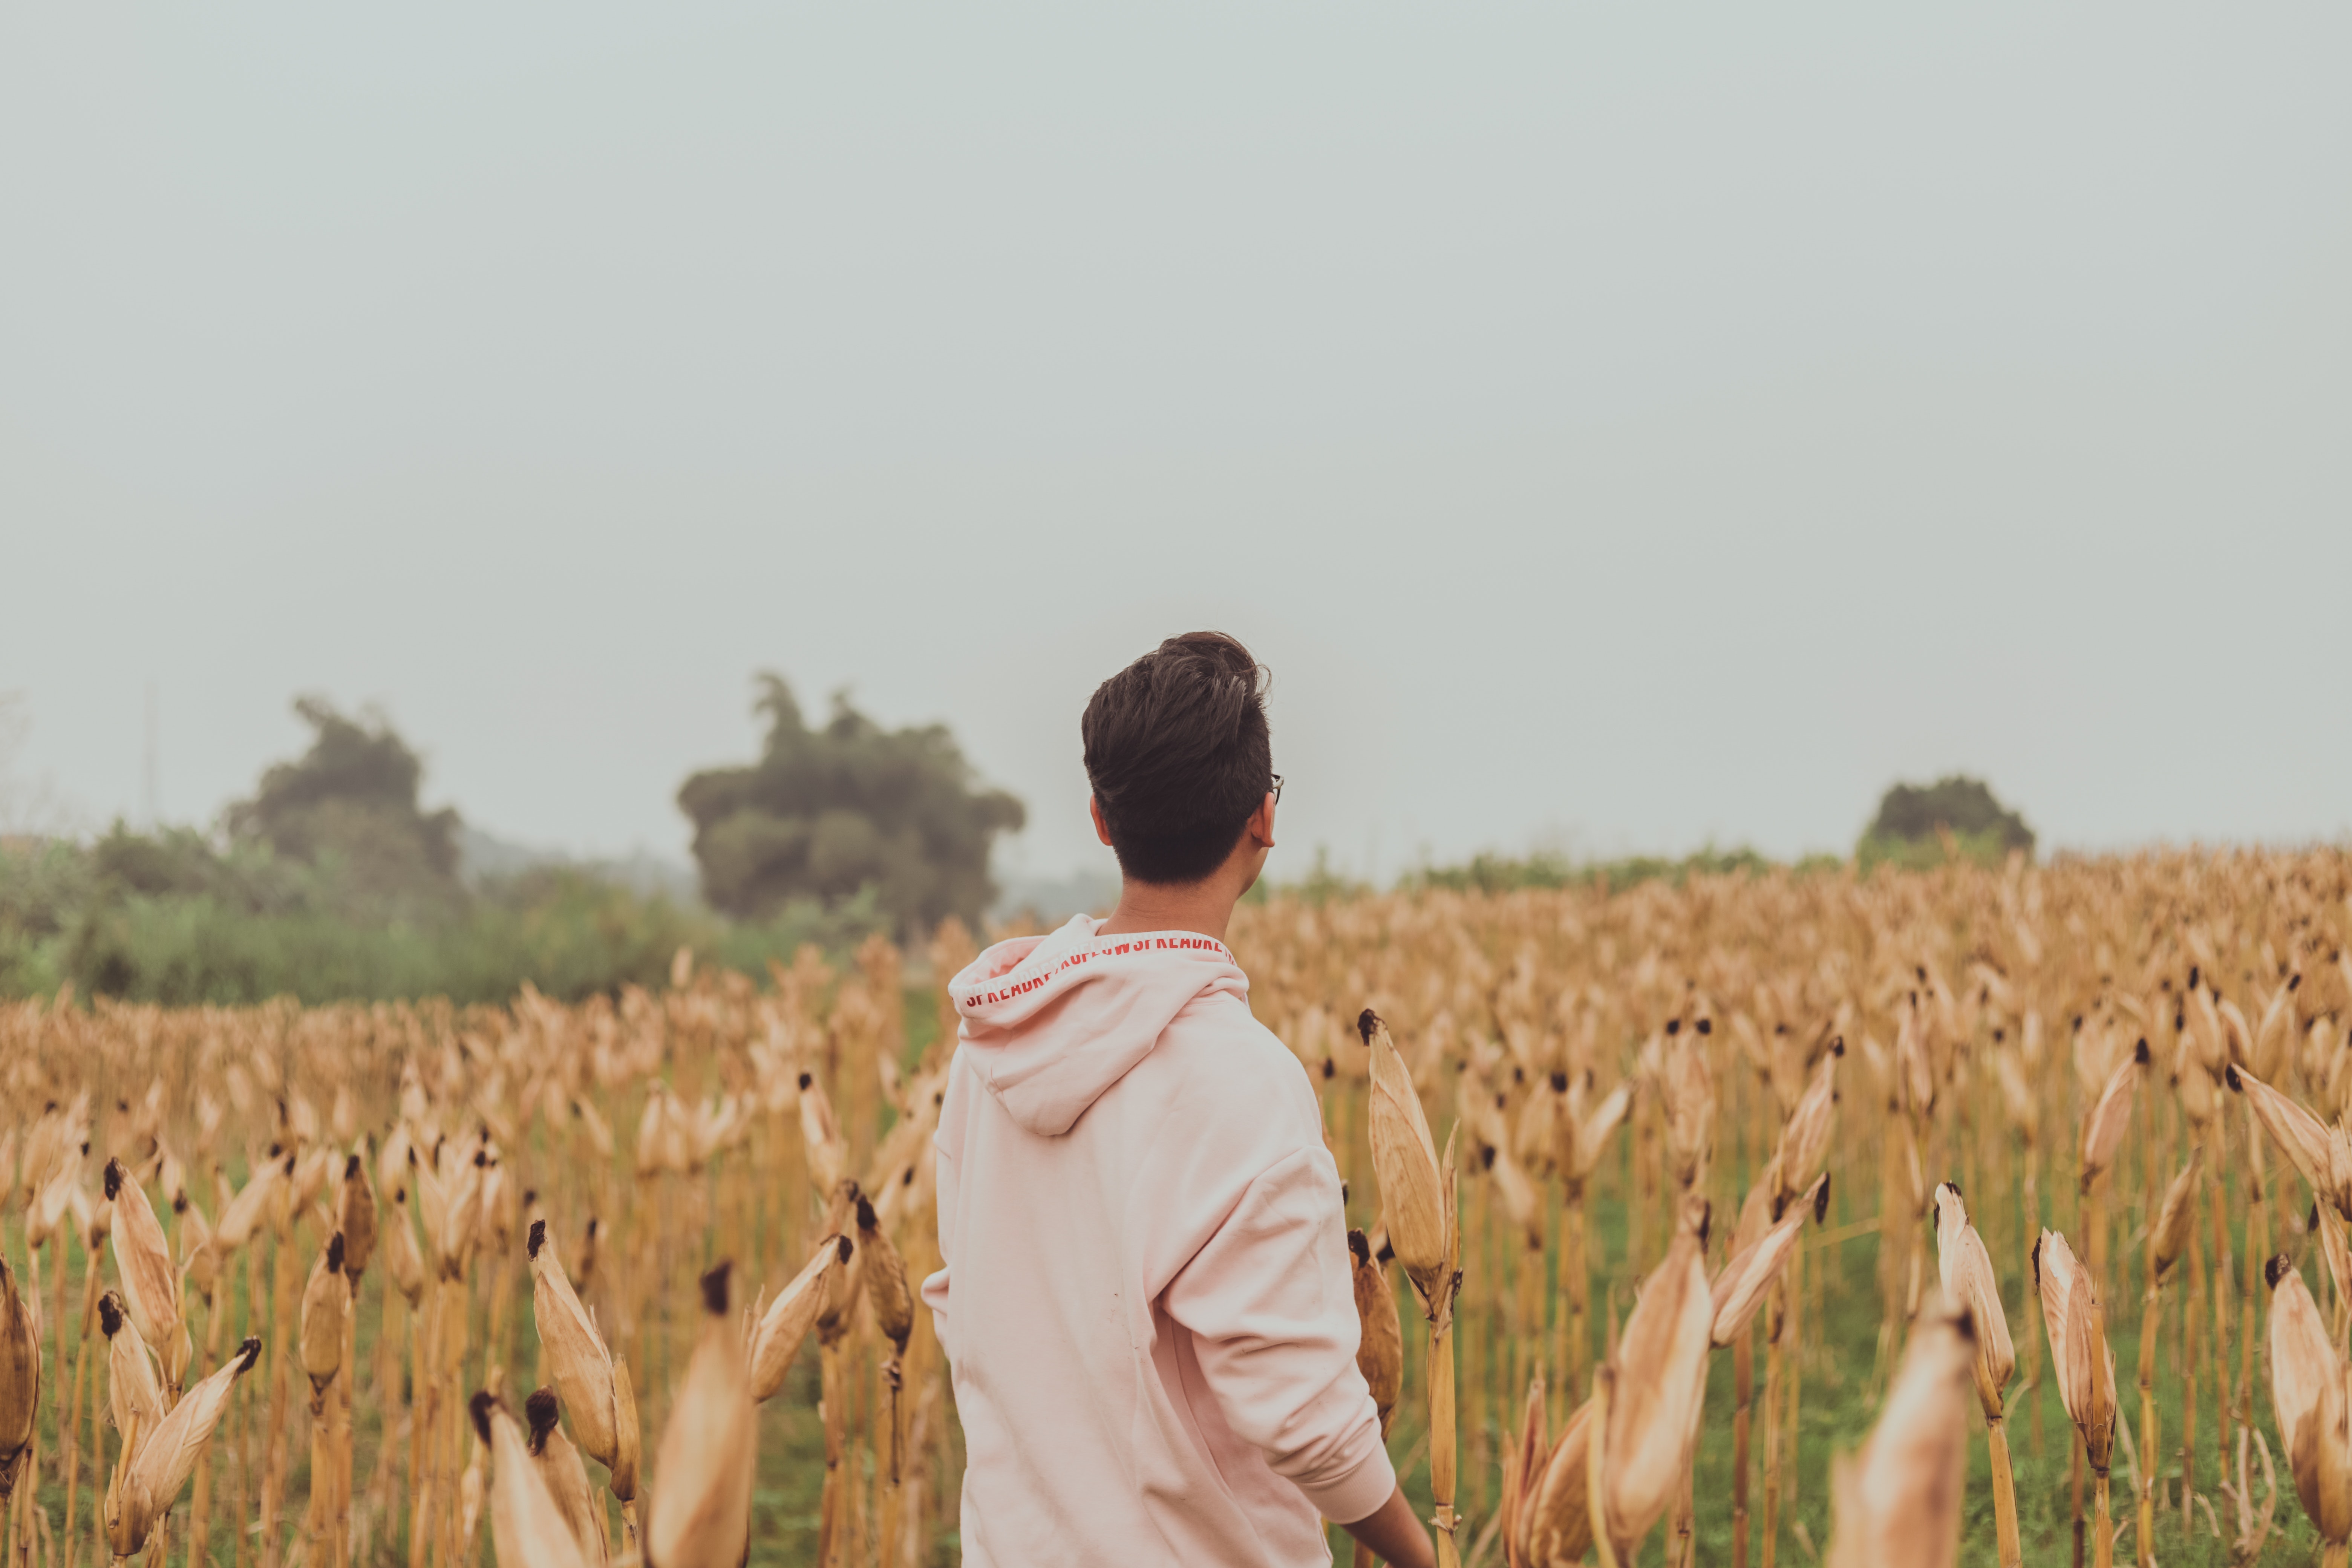
People in nature, field, crop, agriculture, grass family, wheat, plant, rye, farm, harvest, sky, food grain, summer, grain, grass, barley, cash crop, adaptation, outerwear, rural area, photography, food, paddy field, poales, straw